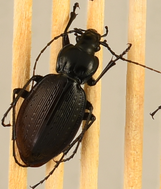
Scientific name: Carabus goryi
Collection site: Mountain Lake Biological Station NEON (MLBS), plot MLBS_002